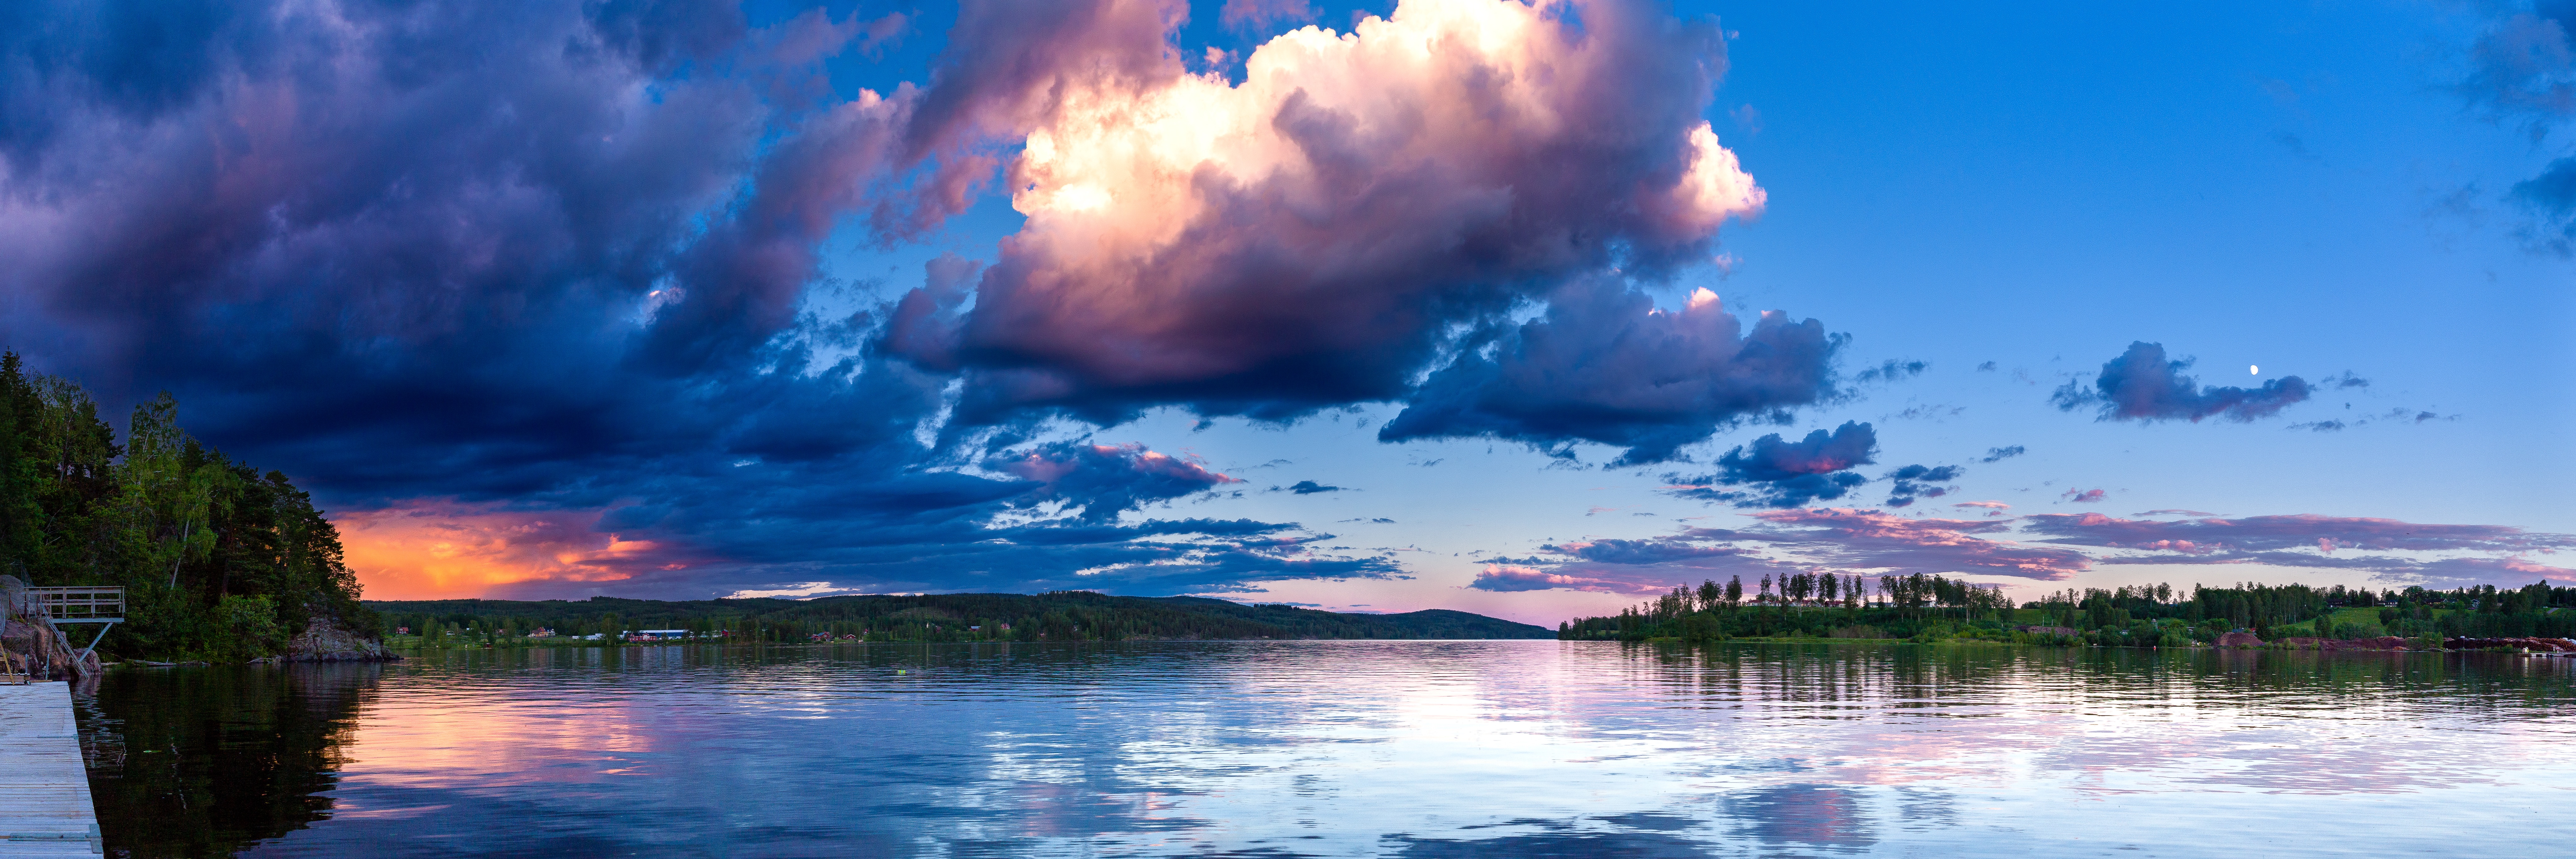
cloud, sky, dusk, reflection, computer wallpaper, geological phenomenon